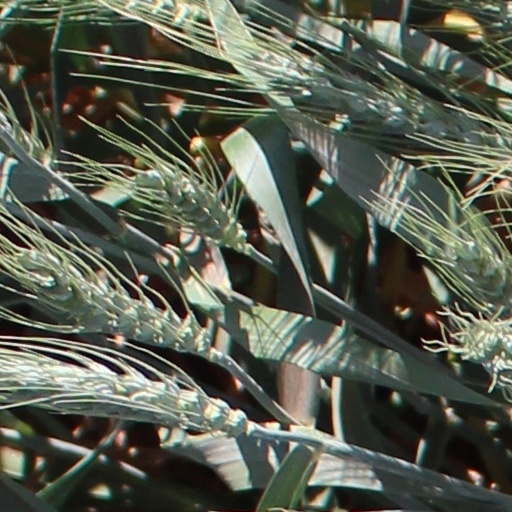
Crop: wheat